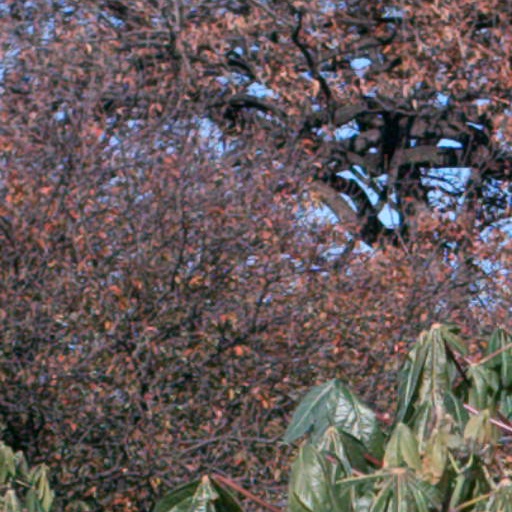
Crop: cassava